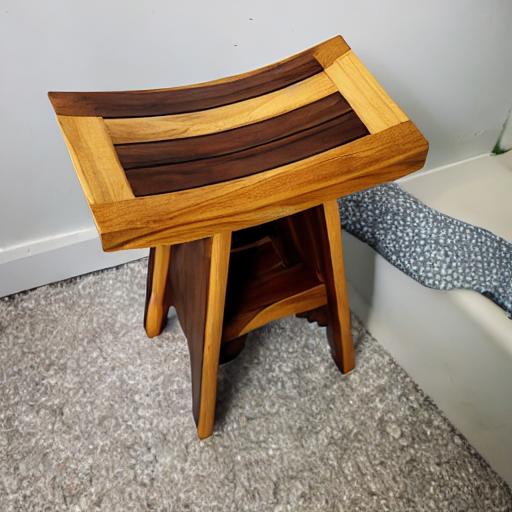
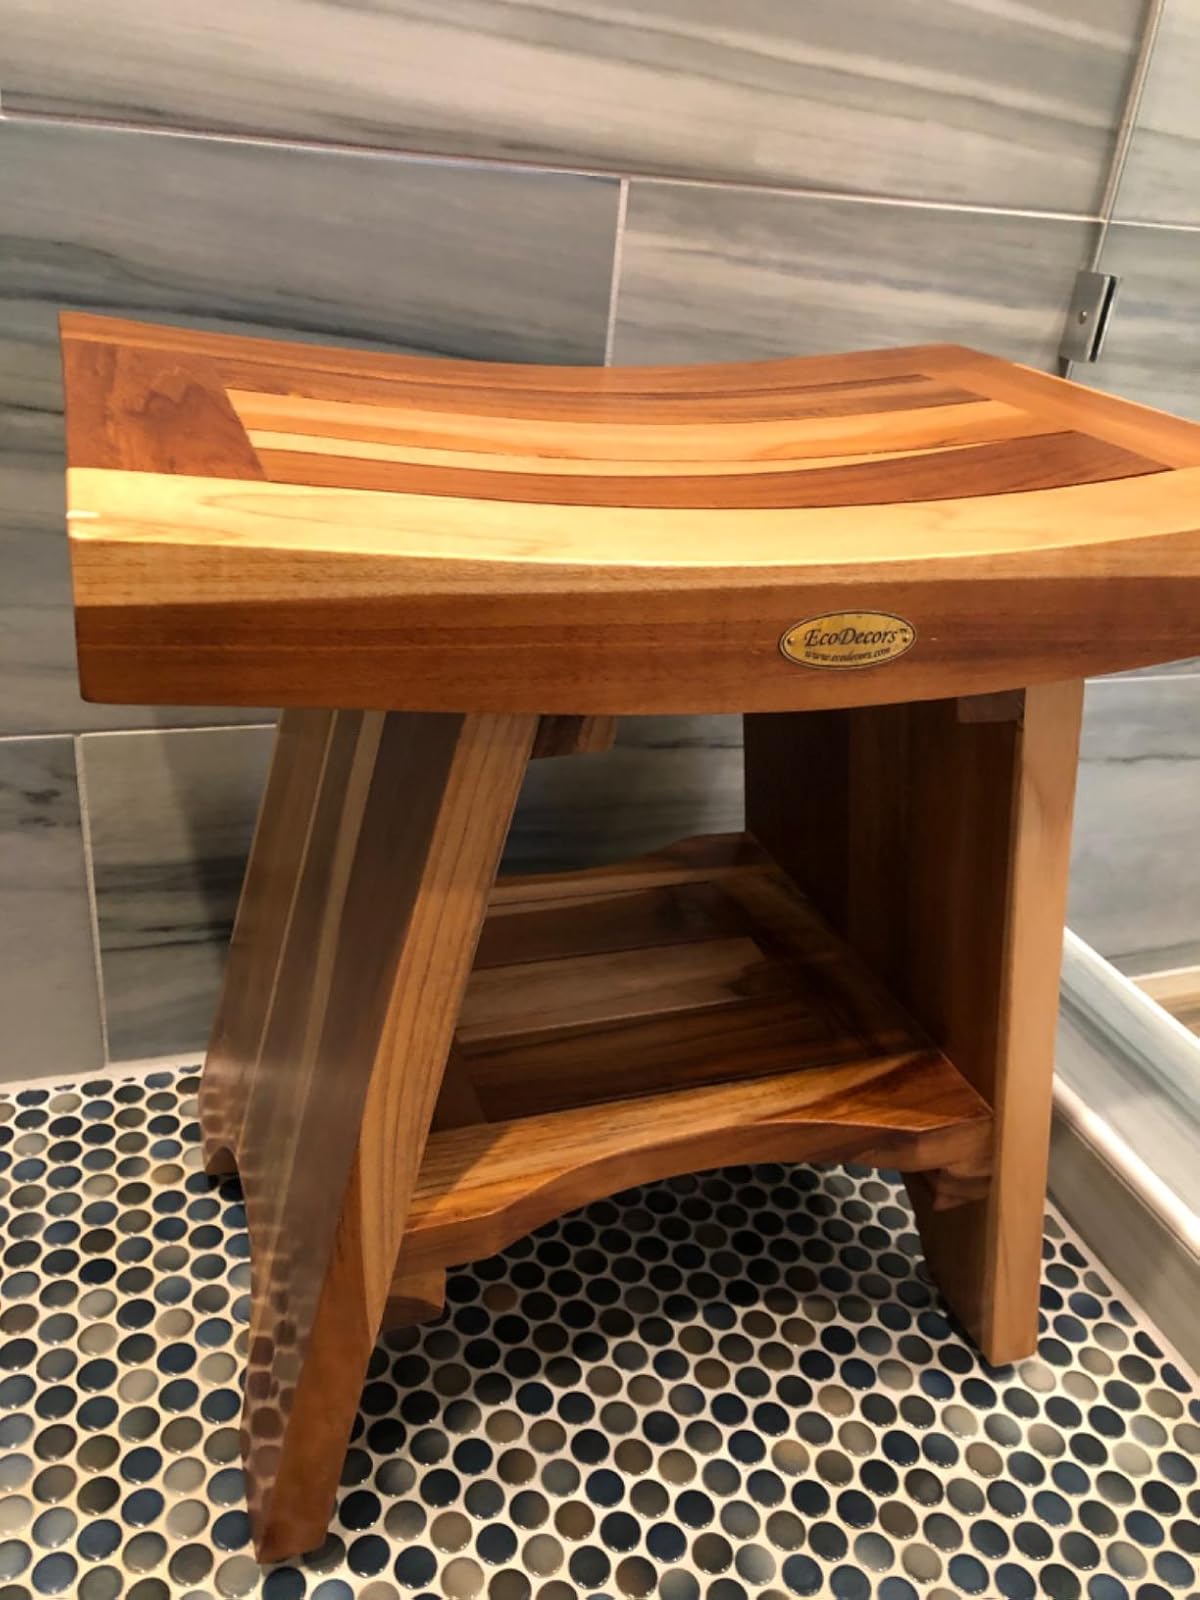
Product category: stool
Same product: no